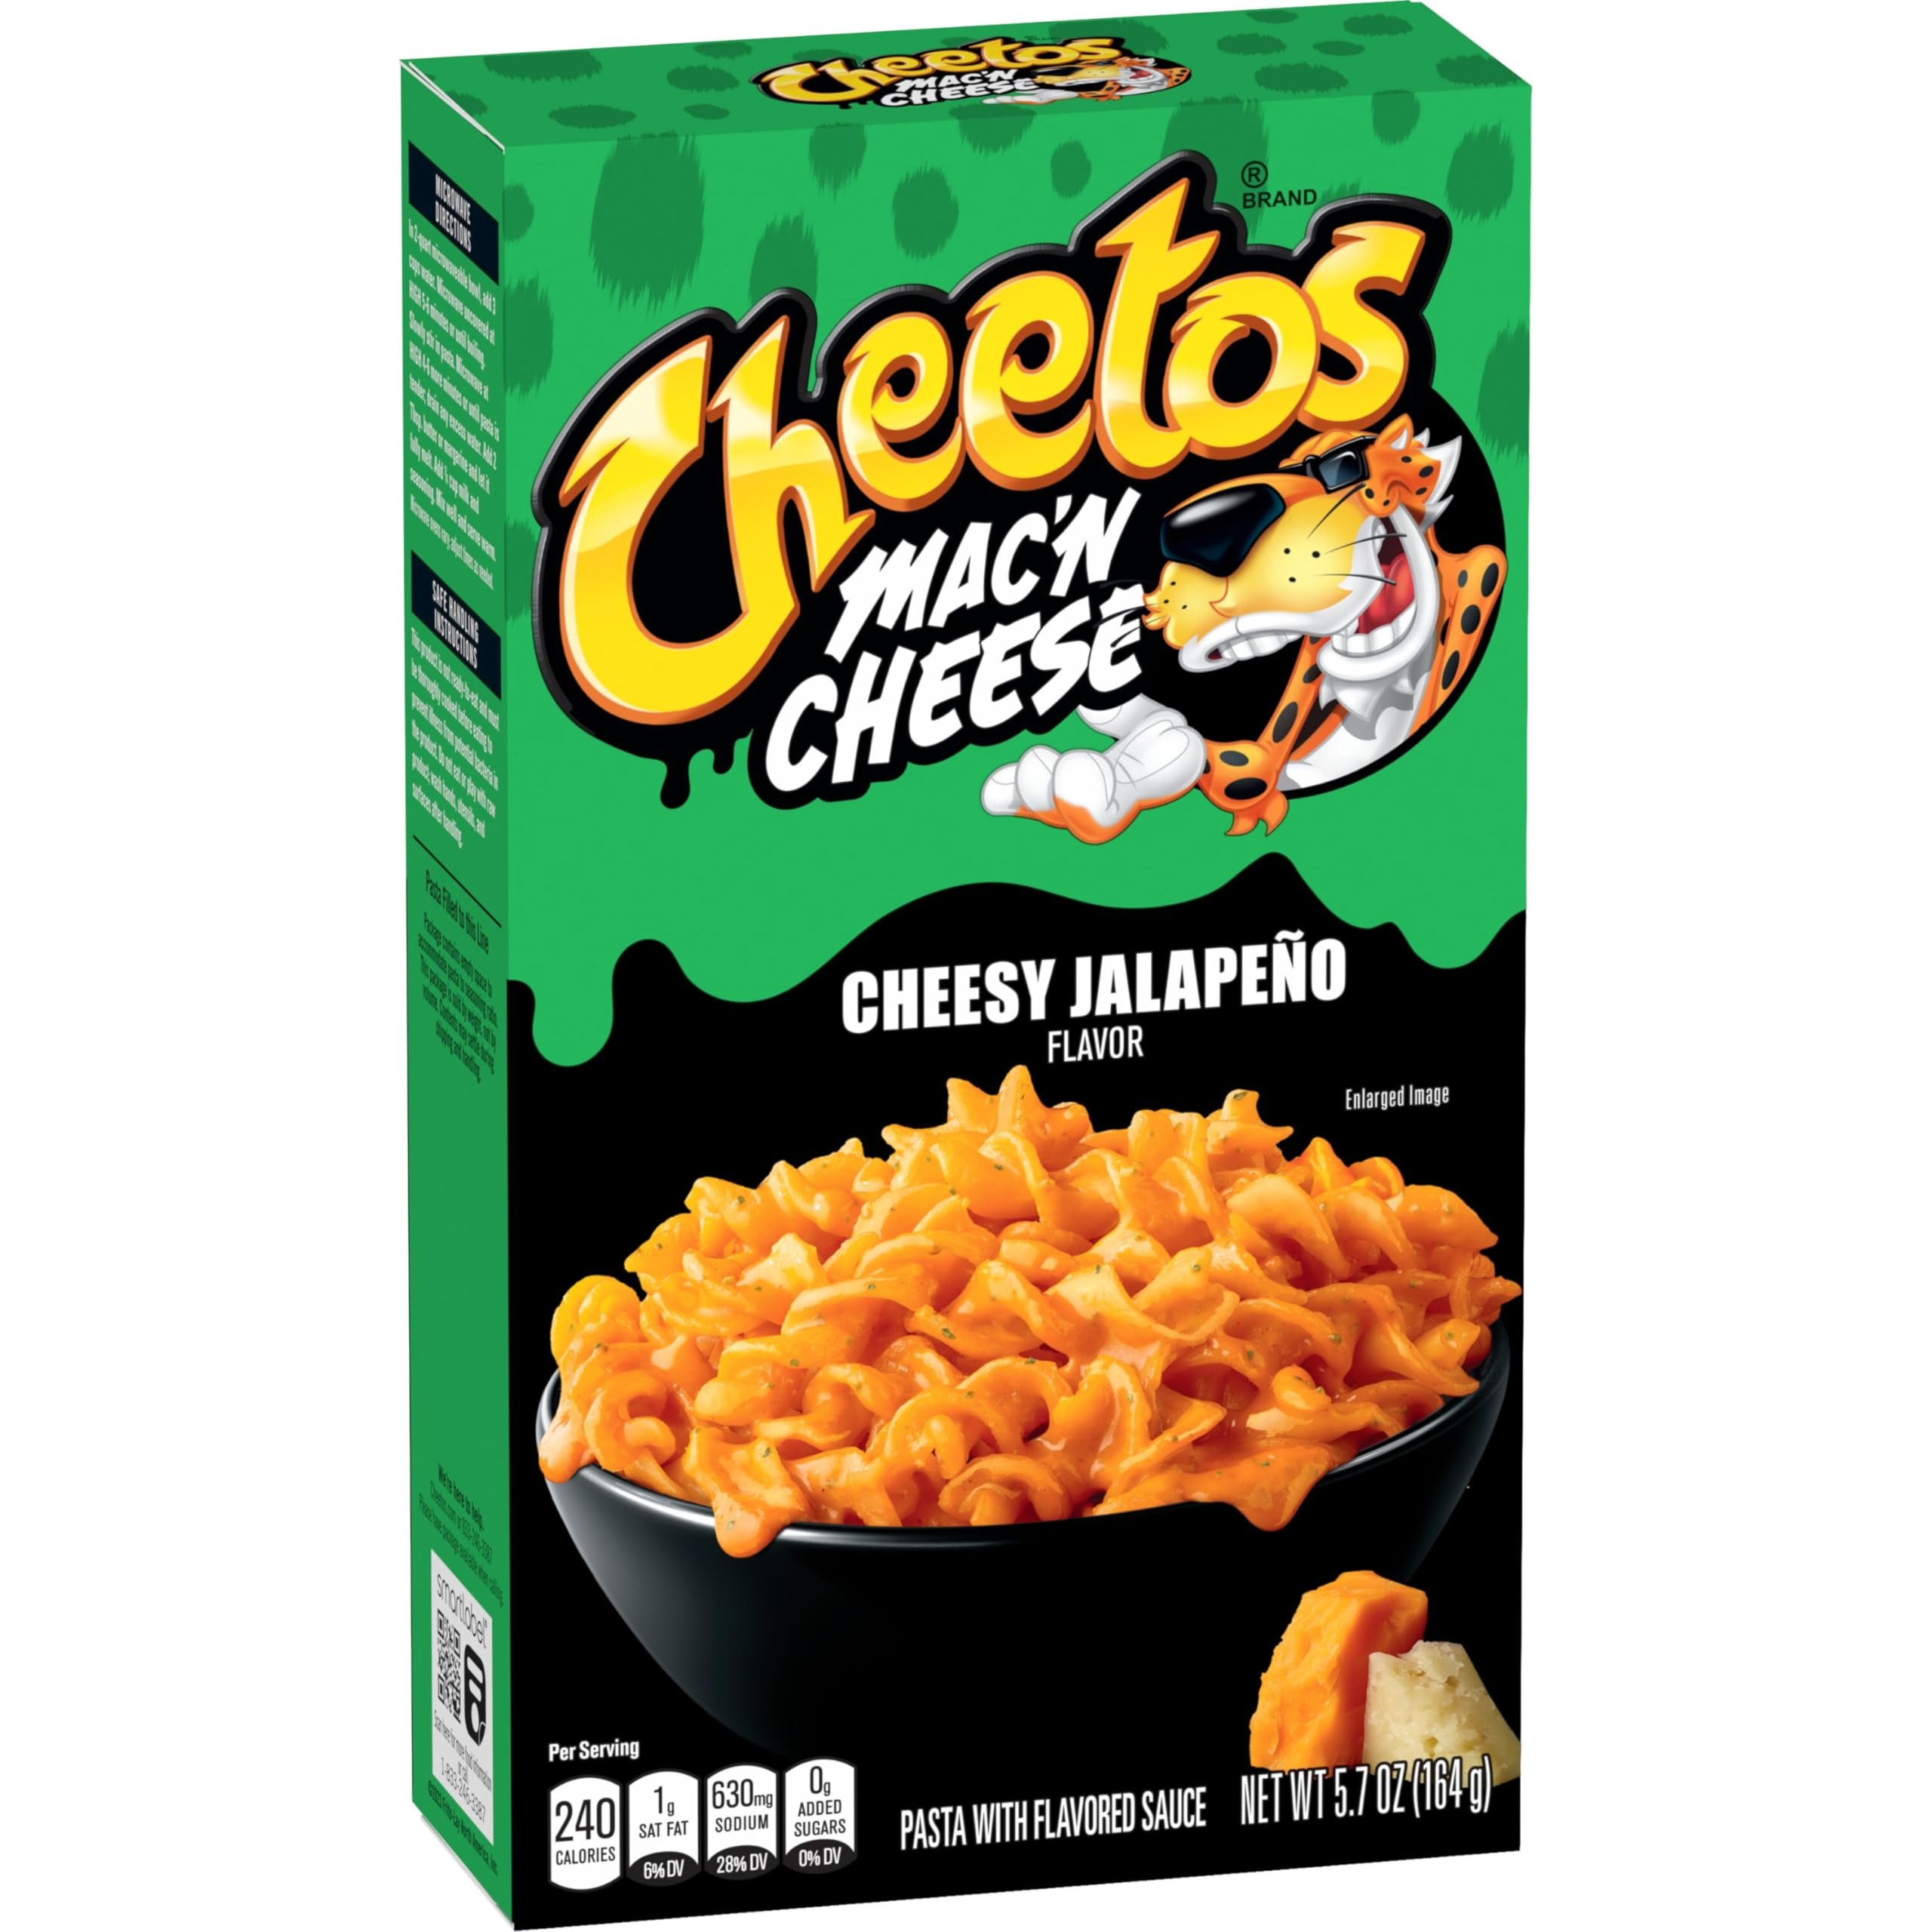
Item Name: Cheetos Cheetos Mac 'N Cheese Cheesy Jalepeno Box, 5.7 ounce
Bullet Point 1: Includes 1 (5.7oz) box of Cheetos Mac 'N Cheese, Cheesy Jalapeno flavor
Bullet Point 2: Cheesy Jalapeño Cheetos Mac ‘n Cheese adds a kick to your new favorite mac!
Bullet Point 3: It'll take only one bite to change the way you mac and cheese forever
Bullet Point 4: Also available in a quick-cook cup
Value: 5.7
Unit: Ounce

Price: 1.1